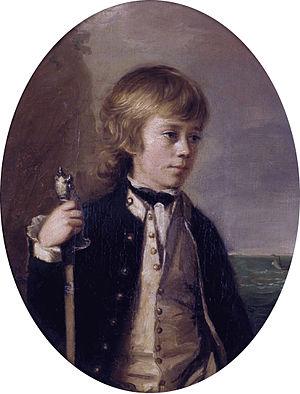
Henry William Bayntun, né en 1766 à Alger et mort le 16 décembre 1840 à Bath, est un amiral de la Royal Navy.